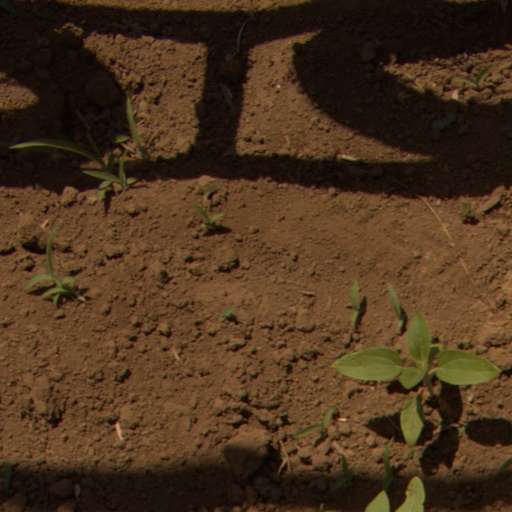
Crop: Jerusalem artichoke